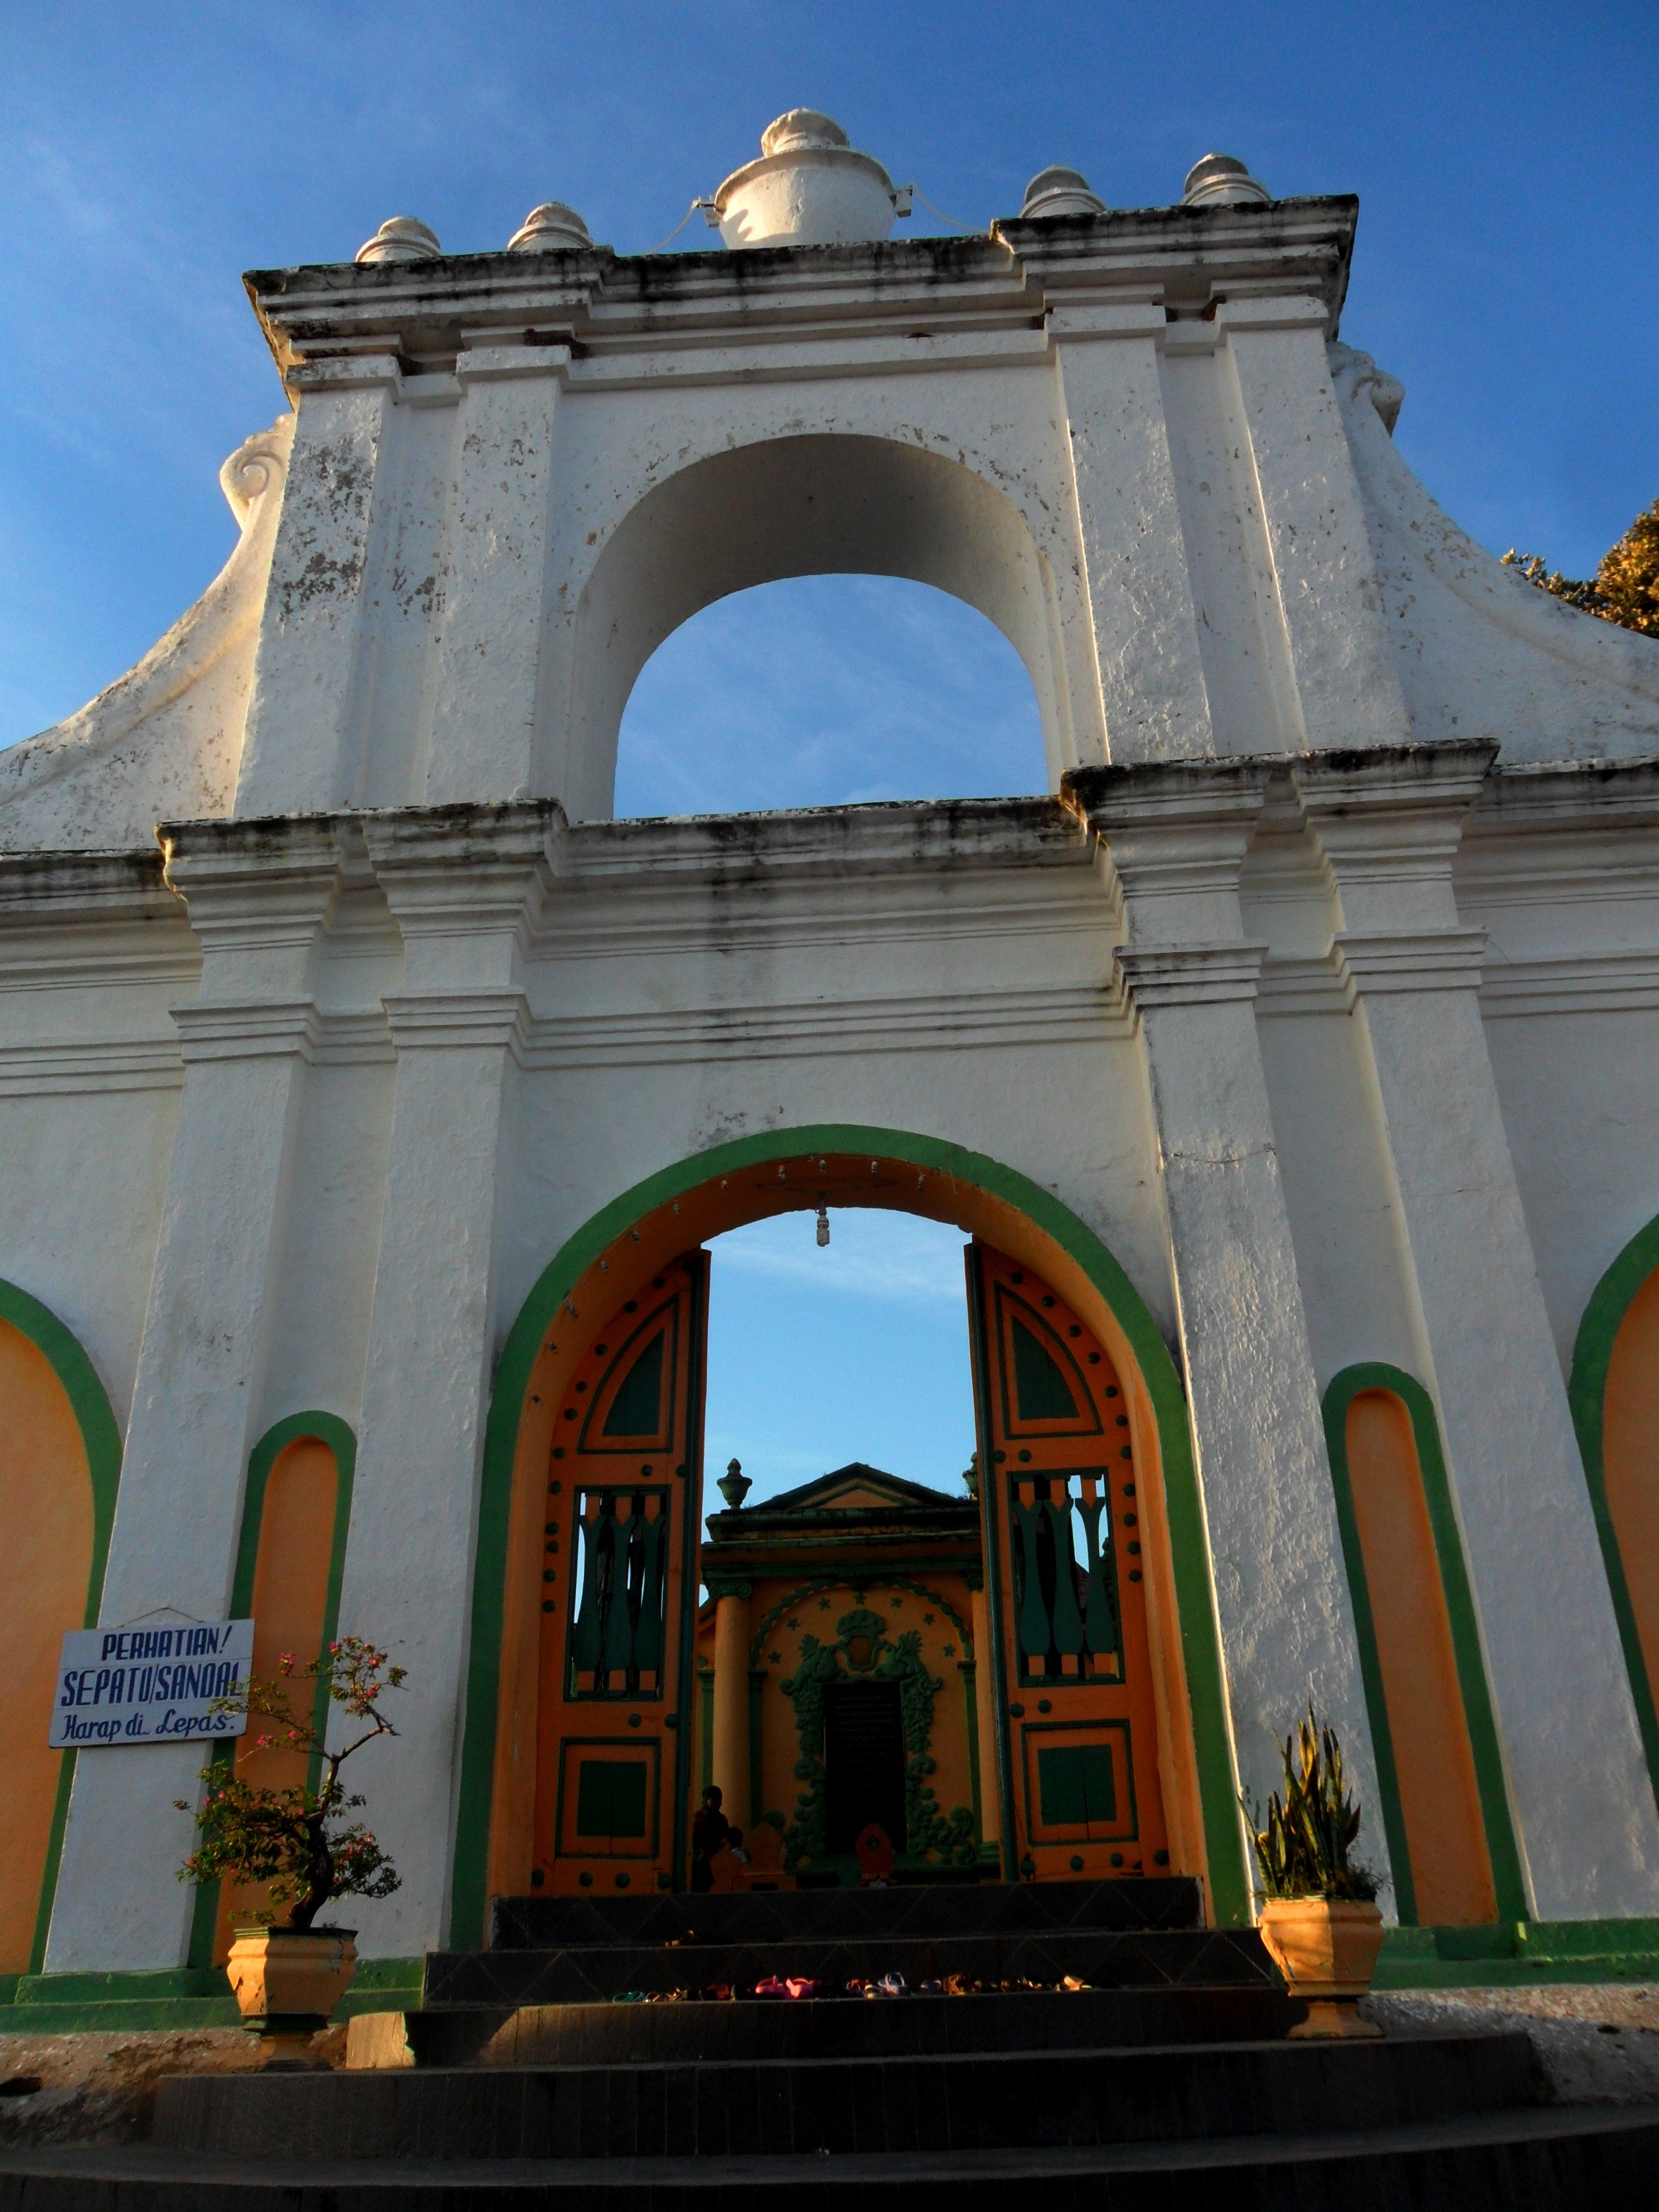
architecture, arch, landmark, facade, church, place of worship, indonesia, graves, madura, east java, ancient history, sumenep, makam asta tinggi